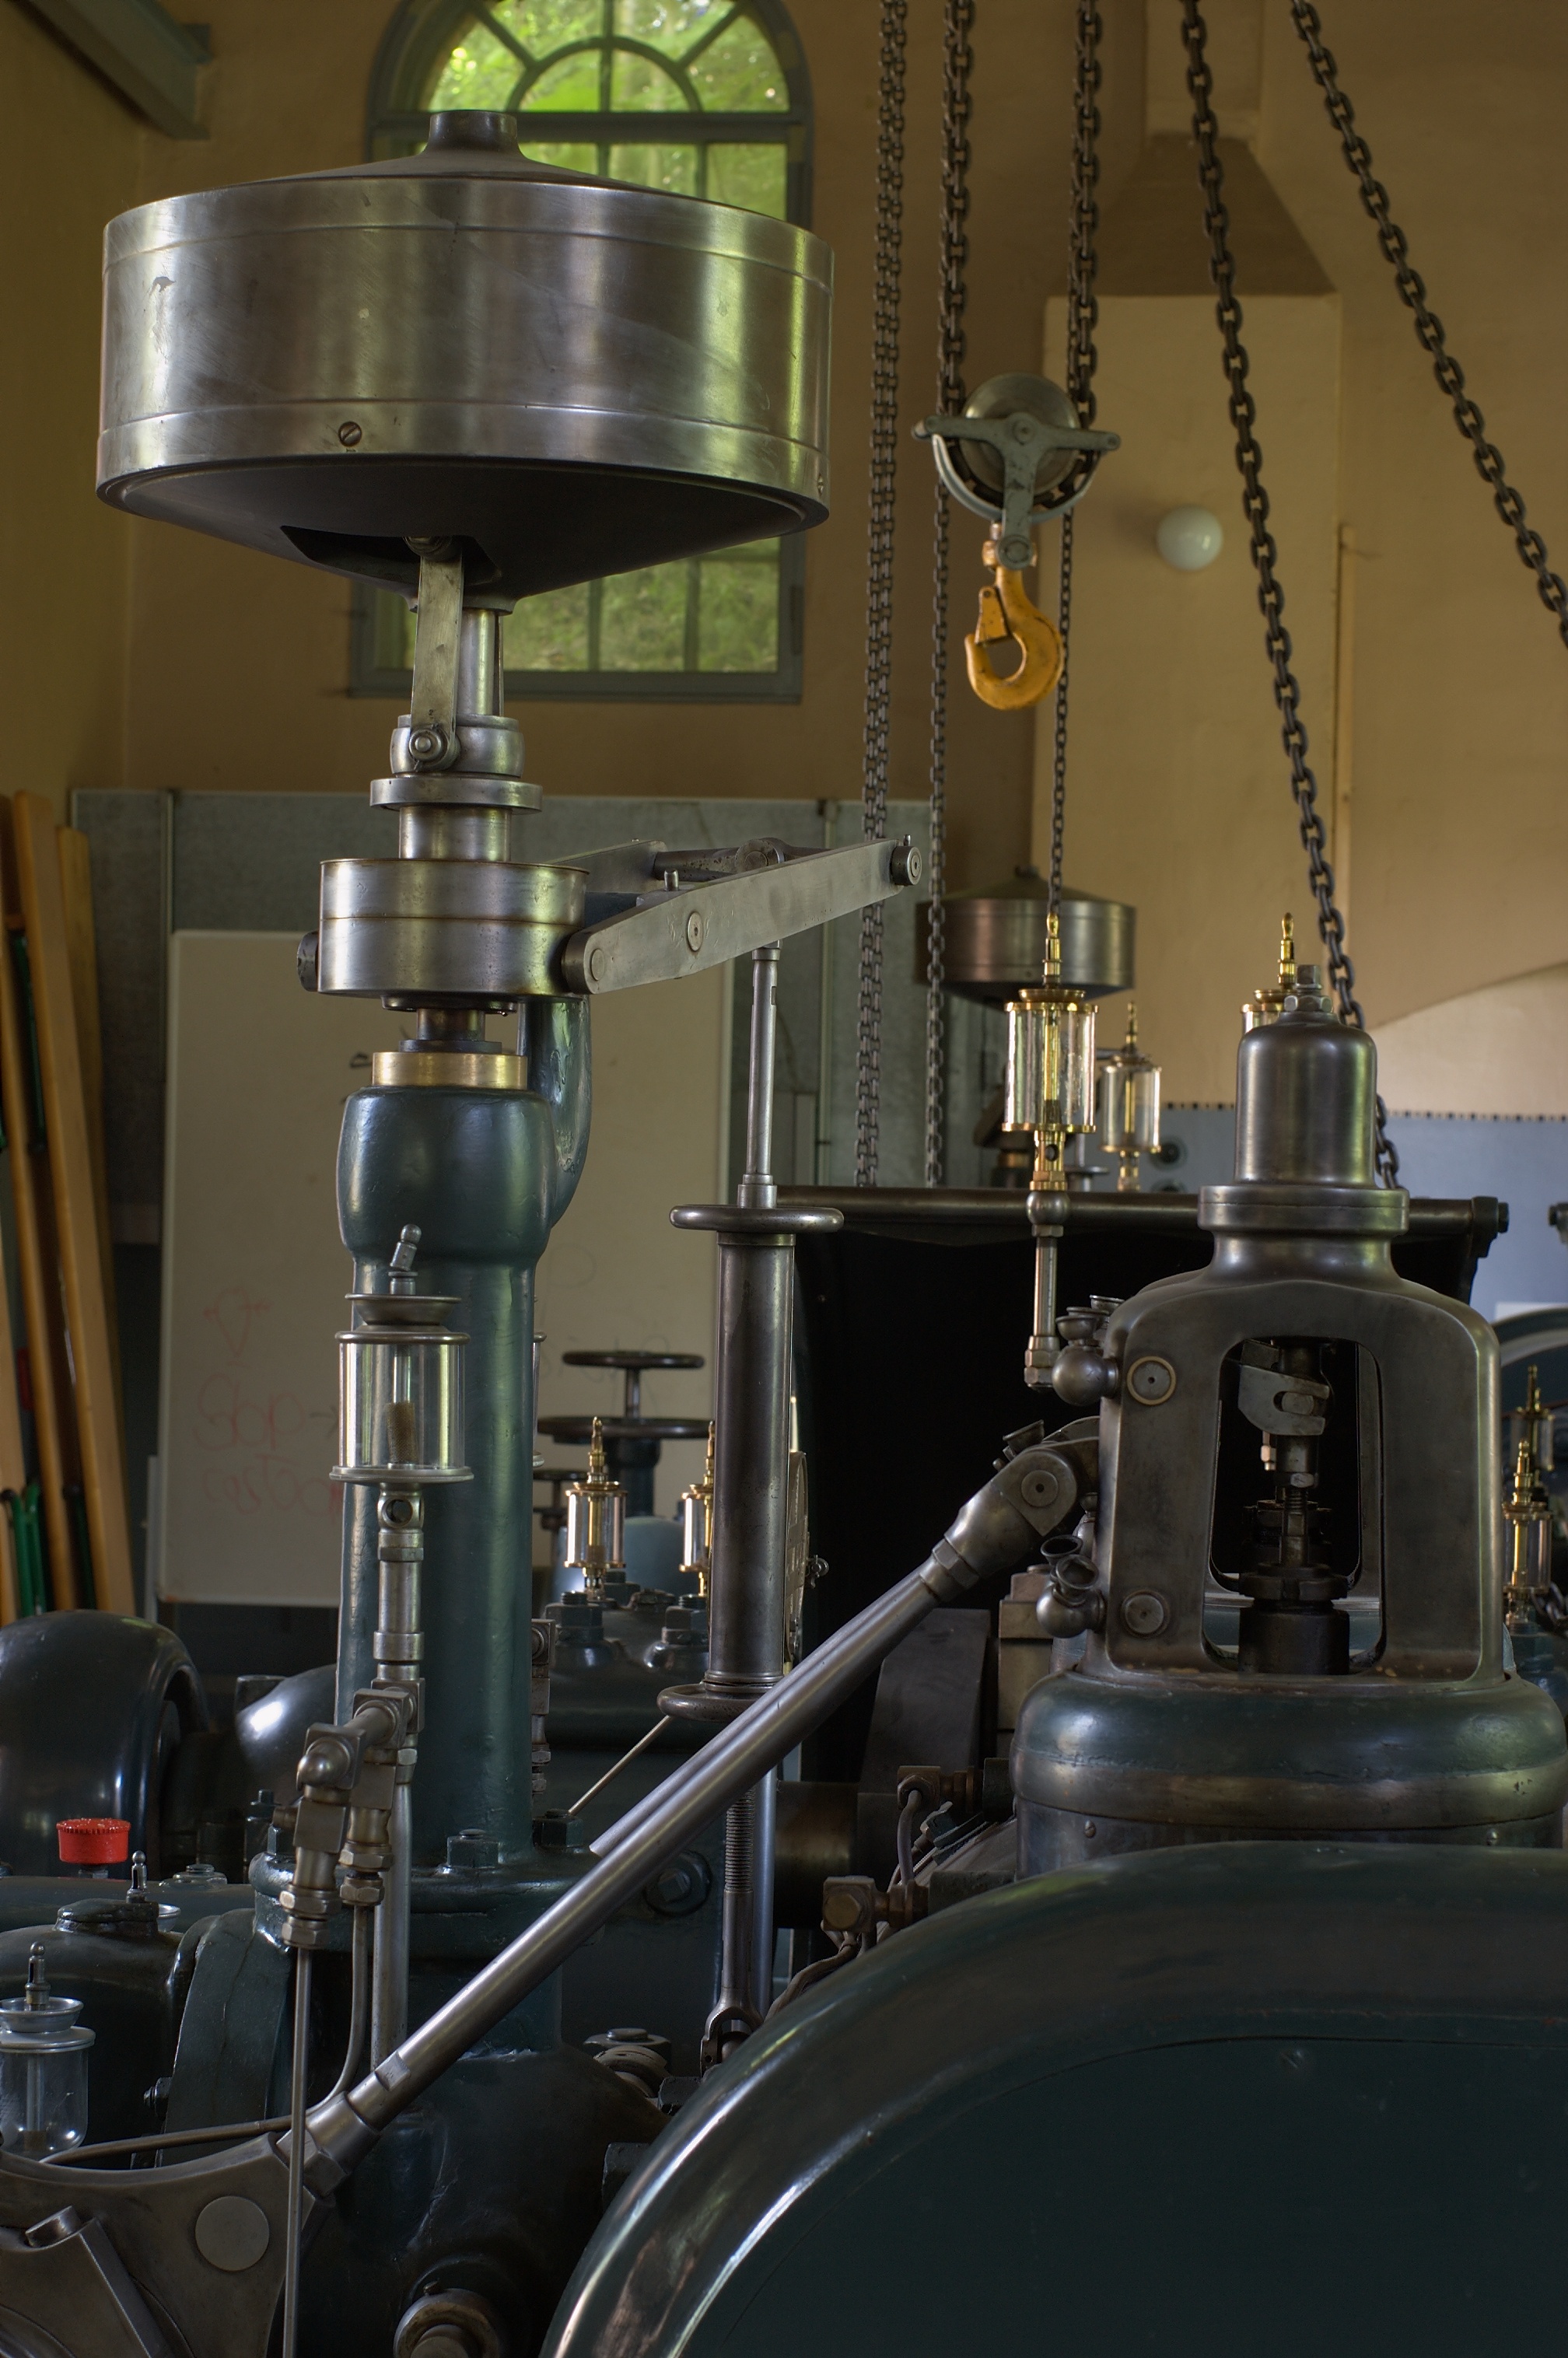
machine, industry, room, lighting, 50mm, rawtherapee, germany, deutschland, berlin, steam engine, pentax, lenstagged, steffenzahn, k100d, justpentax, waterworks, fa50, fa50mm, smcpentaxfa11450mm, pentaxfa50mm, smcpfa50mmf14, ferropool, grunewald, wasserwerk, machine tool